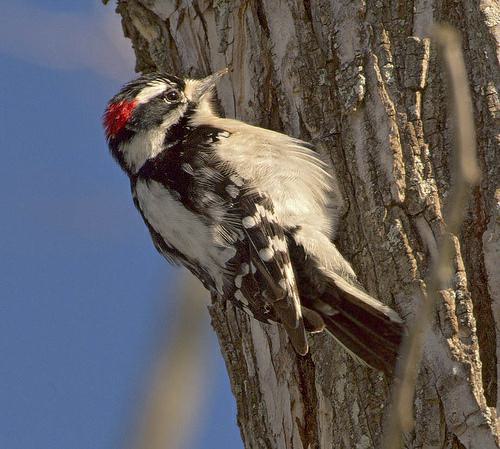
A photo of a downy woodpecker